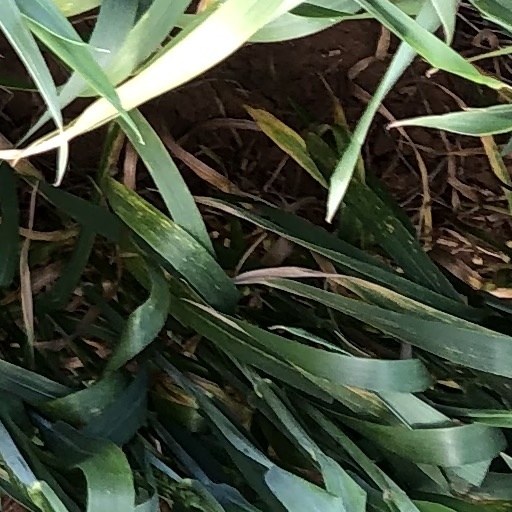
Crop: wheat